Necromantis

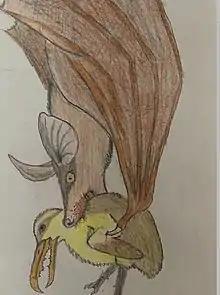
Artist's reconstruction of N. adichaster preying on a "Gigantornis" chick

"Necromantis adichaster" has a skull length of about 32 mm and an estimated weight of 47 g, making it one of the largest bats in the Quercy Formation. Due to the lack of postcranial remains aside from a humerus, its exact wingspan is unclear. The other two species are smaller and possess several differences in regards to the trigon and cingulum.